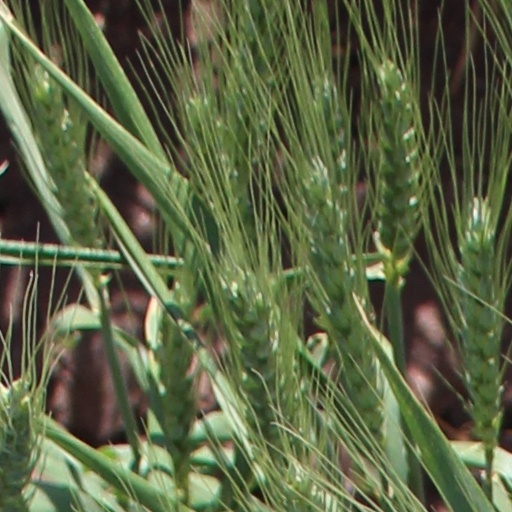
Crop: wheat